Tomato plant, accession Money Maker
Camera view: vertical (180 deg); turntable rotation: 180 degrees
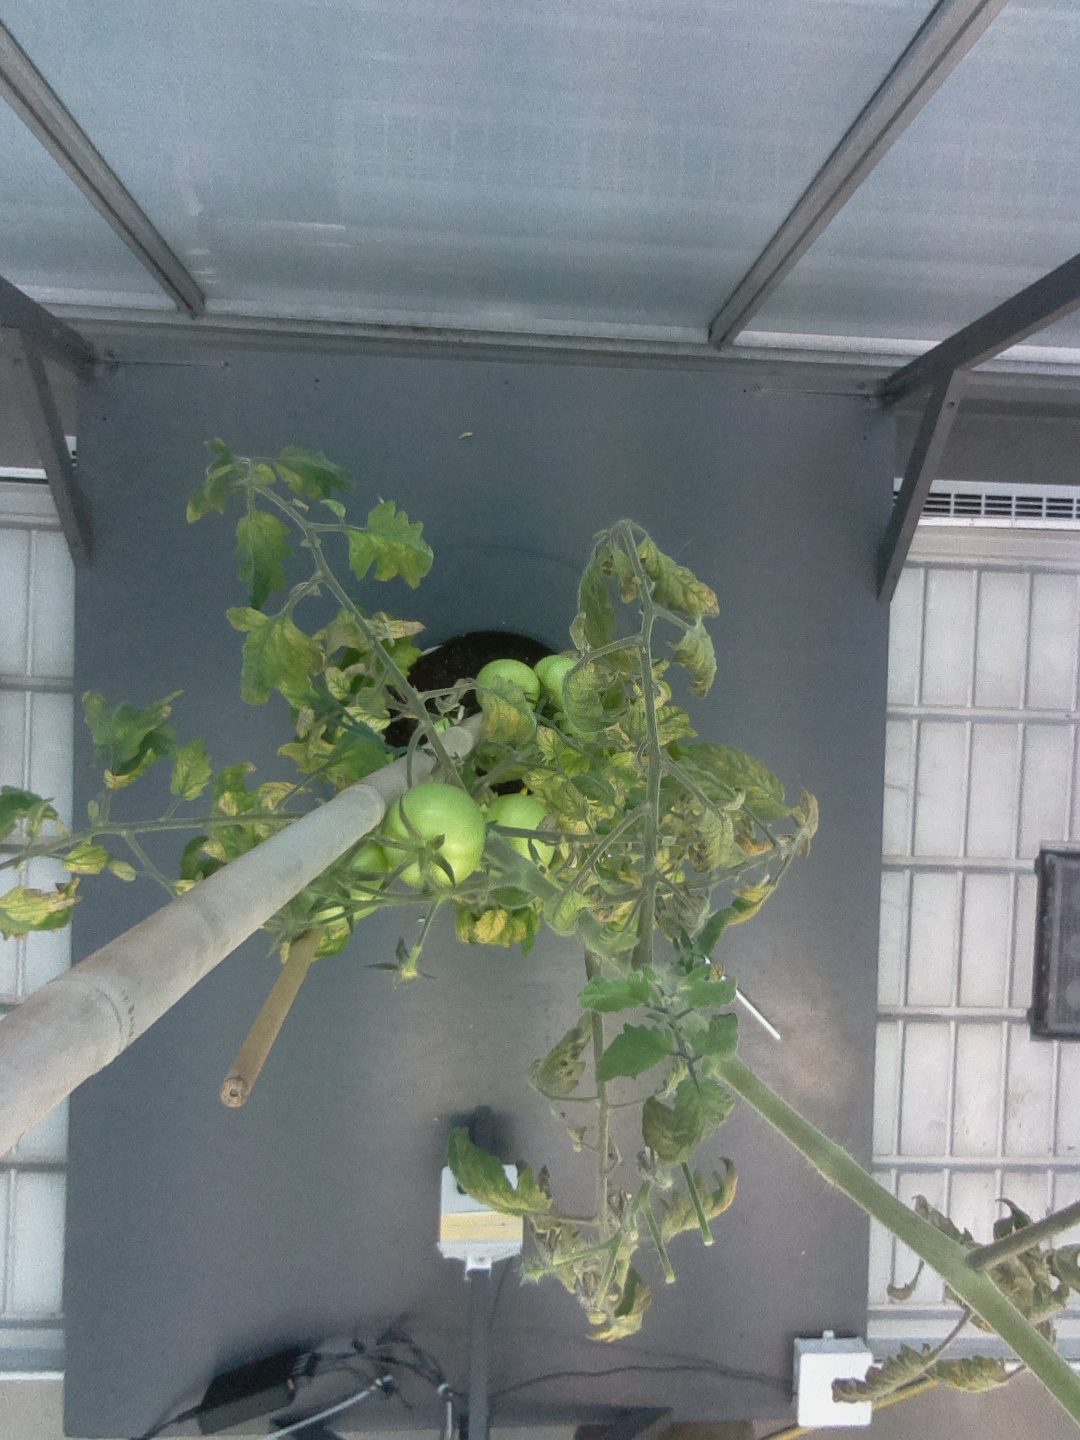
BBCH growth stage 78: 80% -90% of final fruit size